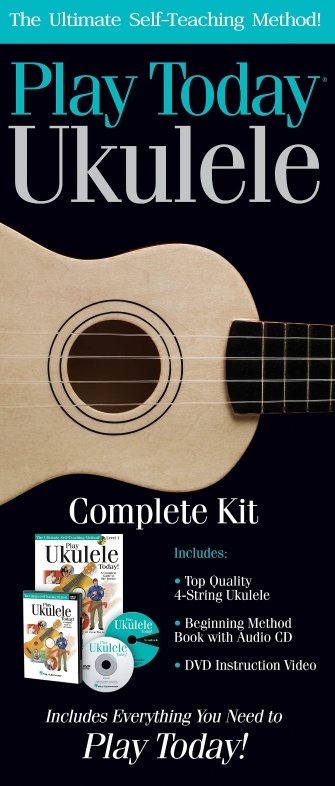
PLAY UKULELE TODAY! COMPLETE KIT (BOX SET WITH UKULELE)
Includes Everything You Need to Play Today! Piano Level: Easy This beginning kit contains everything you need to get started playing everyone's favorite fun folk instrument – the ukulele! • A high-quality four-string, 12-fret ukulele made of linden with a birch fingerboard • Play Ukulele Today! method book with online audio • Play Ukulele Today! DVD and CD • The Play Ukulele Today! Level One method book includes over 75 songs and examples, common chords and expressions, picking and strumming techniques, and playing tips in standard notation and tablature. The audio includes 99 demonstration tracks to help you along the way. The DVD makes sure you're getting it all just right. Pick this pack up and you'll be playing the uke in no time! Online audio is accessed using the unique code inside the book and can be streamed or downloaded. The audio files include PLAYBACK+, a multi-functional audio player that allows you to slow down audio without changing pitch, set loop points, change keys, and pan left or right.
Brand: Hal Leonard
Category: Arts & Entertainment > Hobbies & Creative Arts > Musical Instruments > String Instruments > Ukuleles